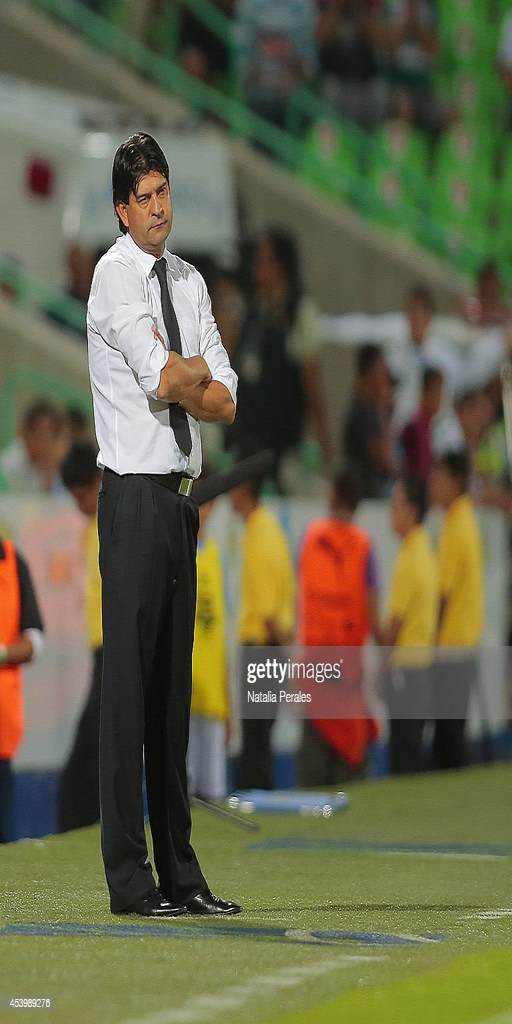
coach watches his players during a match as part .